Miranda House

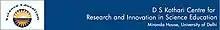
DS Kothari Centre for Research and Innovation in Science Education

D S Kothari Centre for Research and Innovation in Science Education and Amstel Institute (University of Amsterdam, the Netherlands) have instituted this project in collaboration. The primary objective is to improve the quality of science education in schools by introducing Information and Communication Technologies (ICT) tools embedded in carefully designed learning environments.